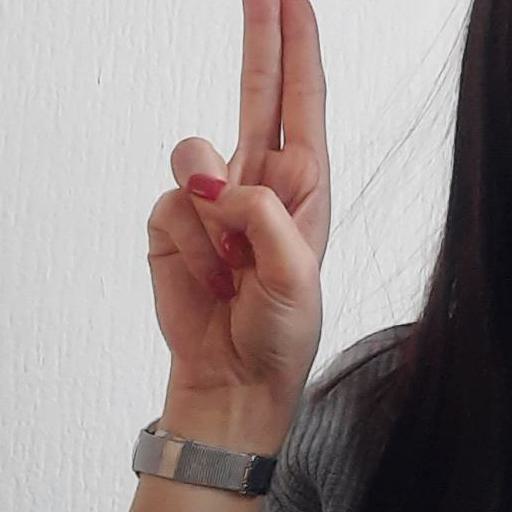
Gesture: two_up